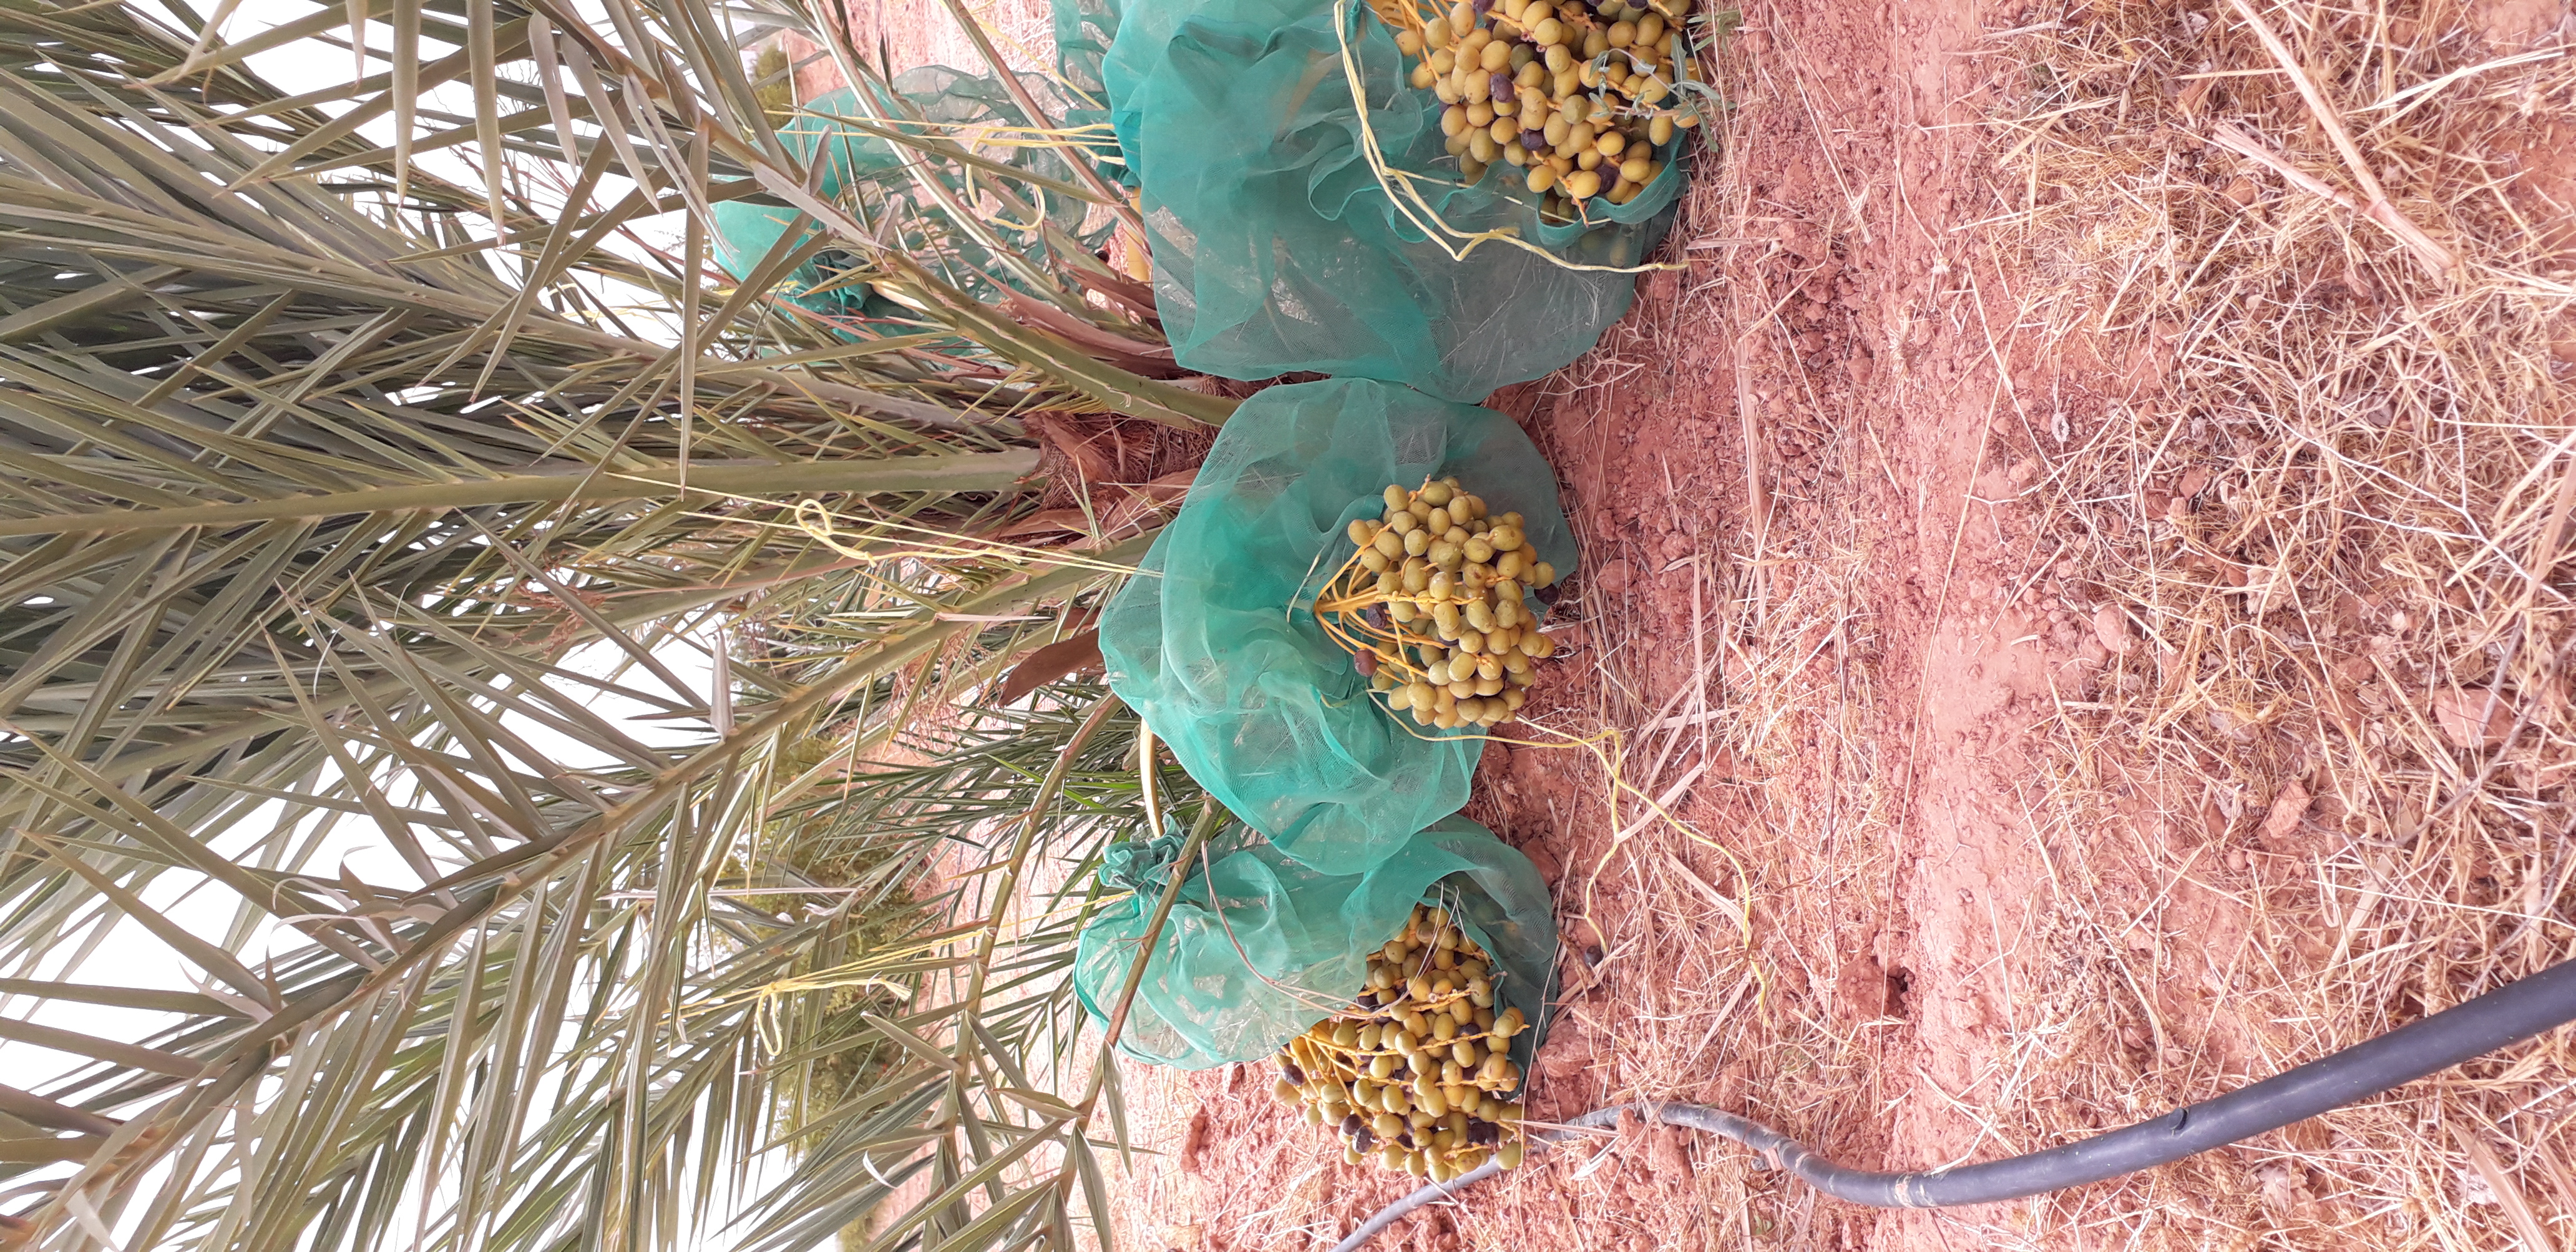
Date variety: kholt